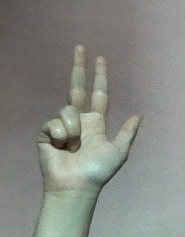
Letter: al